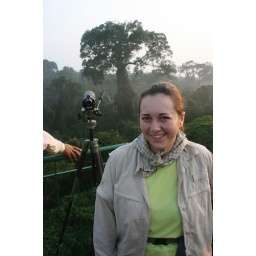
Me on the canopy tower with a brazil nut tree in the background. Yup. My nose is really broken.